Under the Hood

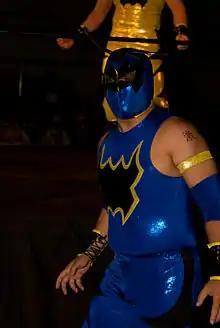
assailAnt, who completed his "tecnico" turn at Under the Hood and became a full-fledged member of The Colony following the event

Before the premiere of season twelve, Archibald Peck was reinstated in Chikara. In storyline, Chikara's Director of Fun Wink Vavasseur allowed Peck to return, after Peck's barrister R.D. Evans, another character portrayed by Robert Evans, managed to convince him that backstage at Chikarasaurus rex: How to Hatch a Dinosaur, Peck had been hit with Eddie Kingston's "Backfist to the Future", which had in fact sent him back in time to 1885. From 1885 Peck was eventually sent forward to a time, when the Chikara event had already concluded, meaning that the Archibald Peck, who had been pinned at Chikarasaurus Rex and forced to leave the promotion, was not the real Peck, who instead returned as The Mysterious and Handsome Stranger. Peck and Mark Angelosetti finished their rivalry on February 9, 2013, in a No Disqualification match, where Peck was victorious. Afterwards, Veronica left Angelosetti and aligned herself with Tim Donst, continuing her rivalry against Peck with her new managee. Donst meanwhile adopted a new depressed, "Raven-like" persona following the loss at Under the Hood, retaining Jakob Hammermeier as his loyal follower, while also recruiting Steve "The Turtle" Weiner as part of his new stable.